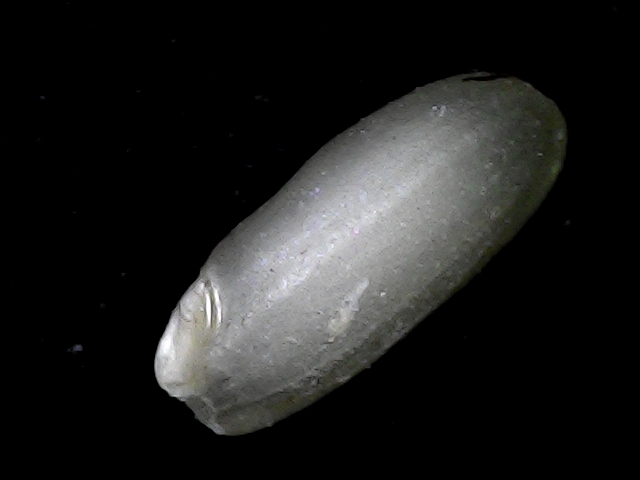
Rice variety: BD79